Basketball Association of America

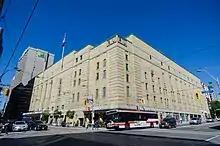
An exterior view of a building. The building has a sign that says "Maple Leaf Gardens" on the front.

When the BAA was founded, there were two established professional leagues in the United States: the American Basketball League (ABL) in the East, founded 1925, and the National Basketball League (NBL) in Midwestern industrial cities, founded 1937. However, most of the ABL and NBL teams played in small arenas, and in some cases even ballrooms or high school gymnasiums. Walter Brown, owner of the Boston Garden, believed that major ice hockey arenas, which sat empty on many nights, could be put to profitable use hosting basketball games when there were no ice hockey games to be played. To put this theory into practice, the BAA was founded in New York City on June 6, 1946. The remaining founding members were represented by: Madison Square Garden sports promoter Ned Irish; Philadelphia Arena sports promoter Peter Tyrell; Uline Arena owner Mike Uline; Arthur Wirtz, owner of Chicago Stadium and St. Louis Arena; Detroit Olympia owner James D. Norris; Cleveland Arena sports promoter Albert C. Sutphin; Maple Leaf Gardens managing director Frank Selke; Duquesne Gardens entertainment executive John Harris; and Rhode Island Auditorium owner Louis Pieri. The already-serving president of the American Hockey League (AHL) Maurice Podoloff was appointed president of the BAA, becoming the first person to simultaneously lead two professional leagues—Joseph Carr had been president of the ABL from 1925 to 1928 while also overseeing the National Football League (NFL), but the NFL and ABL seasons did not overlap.